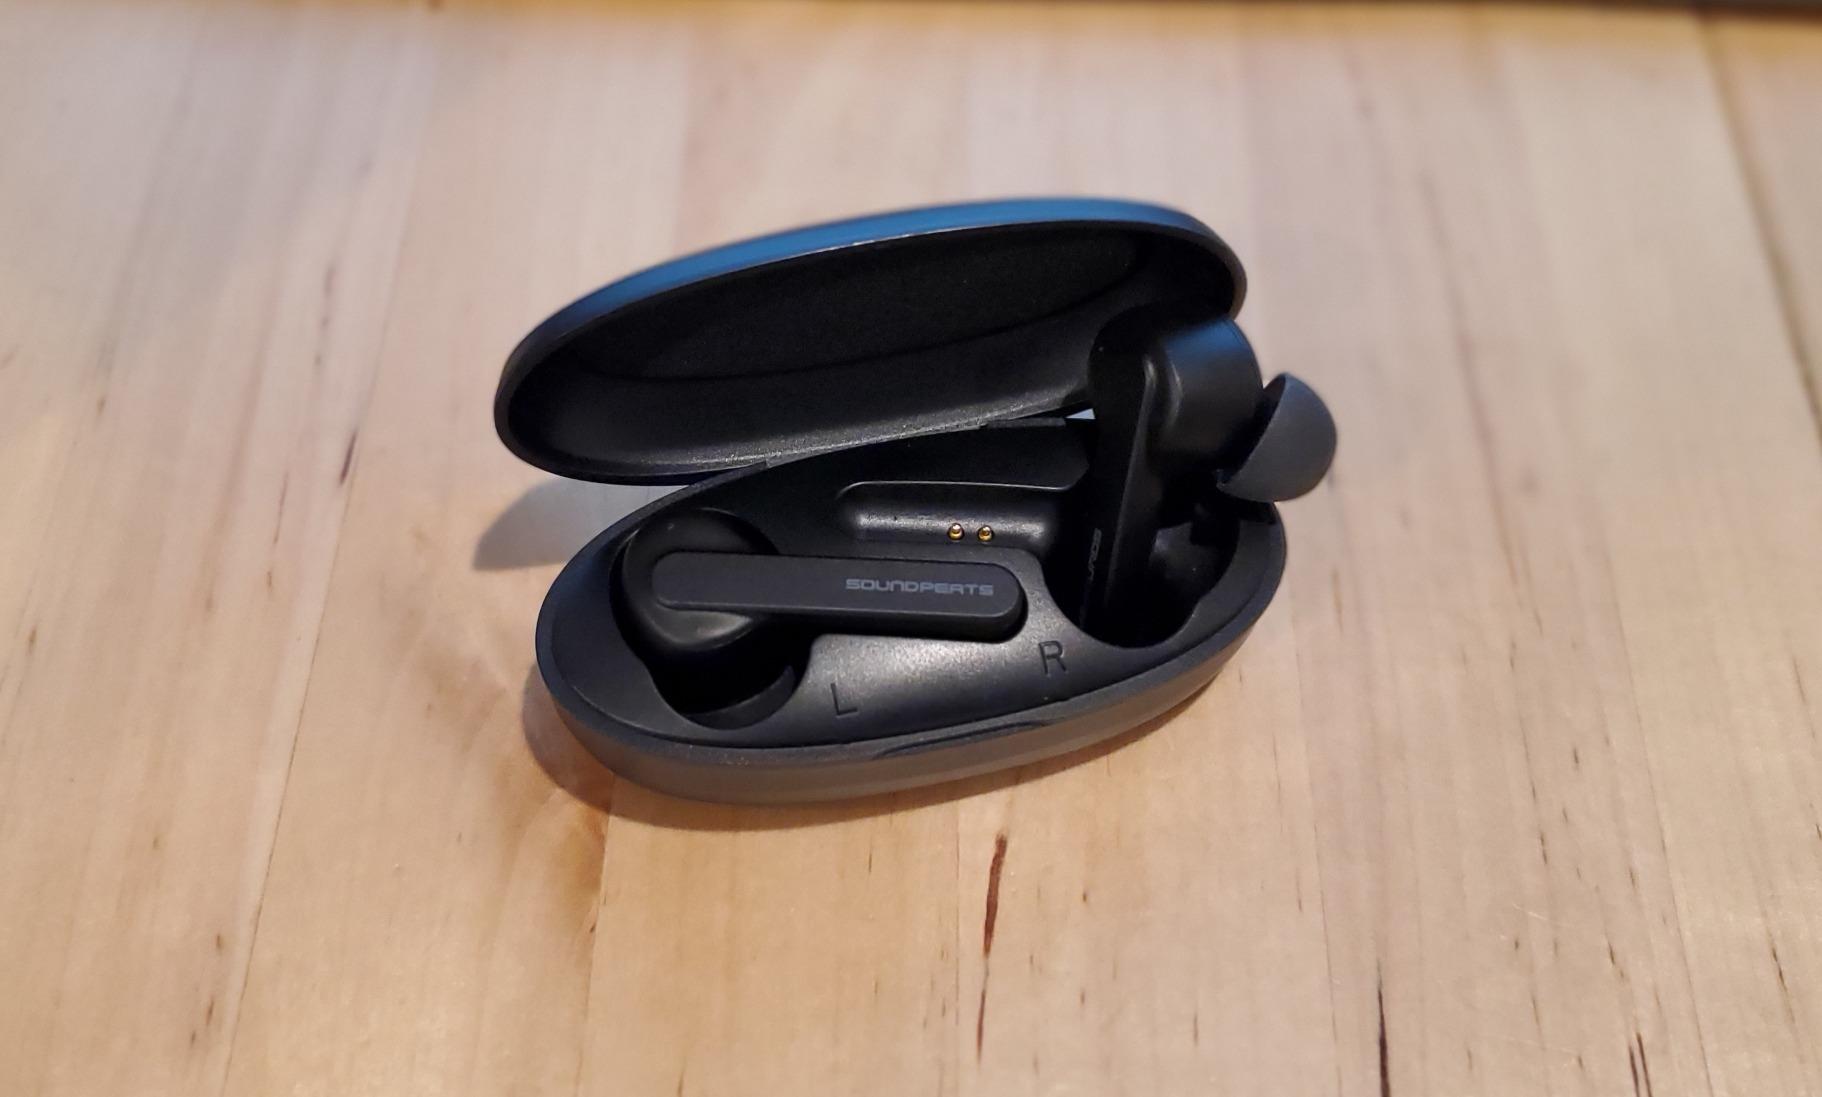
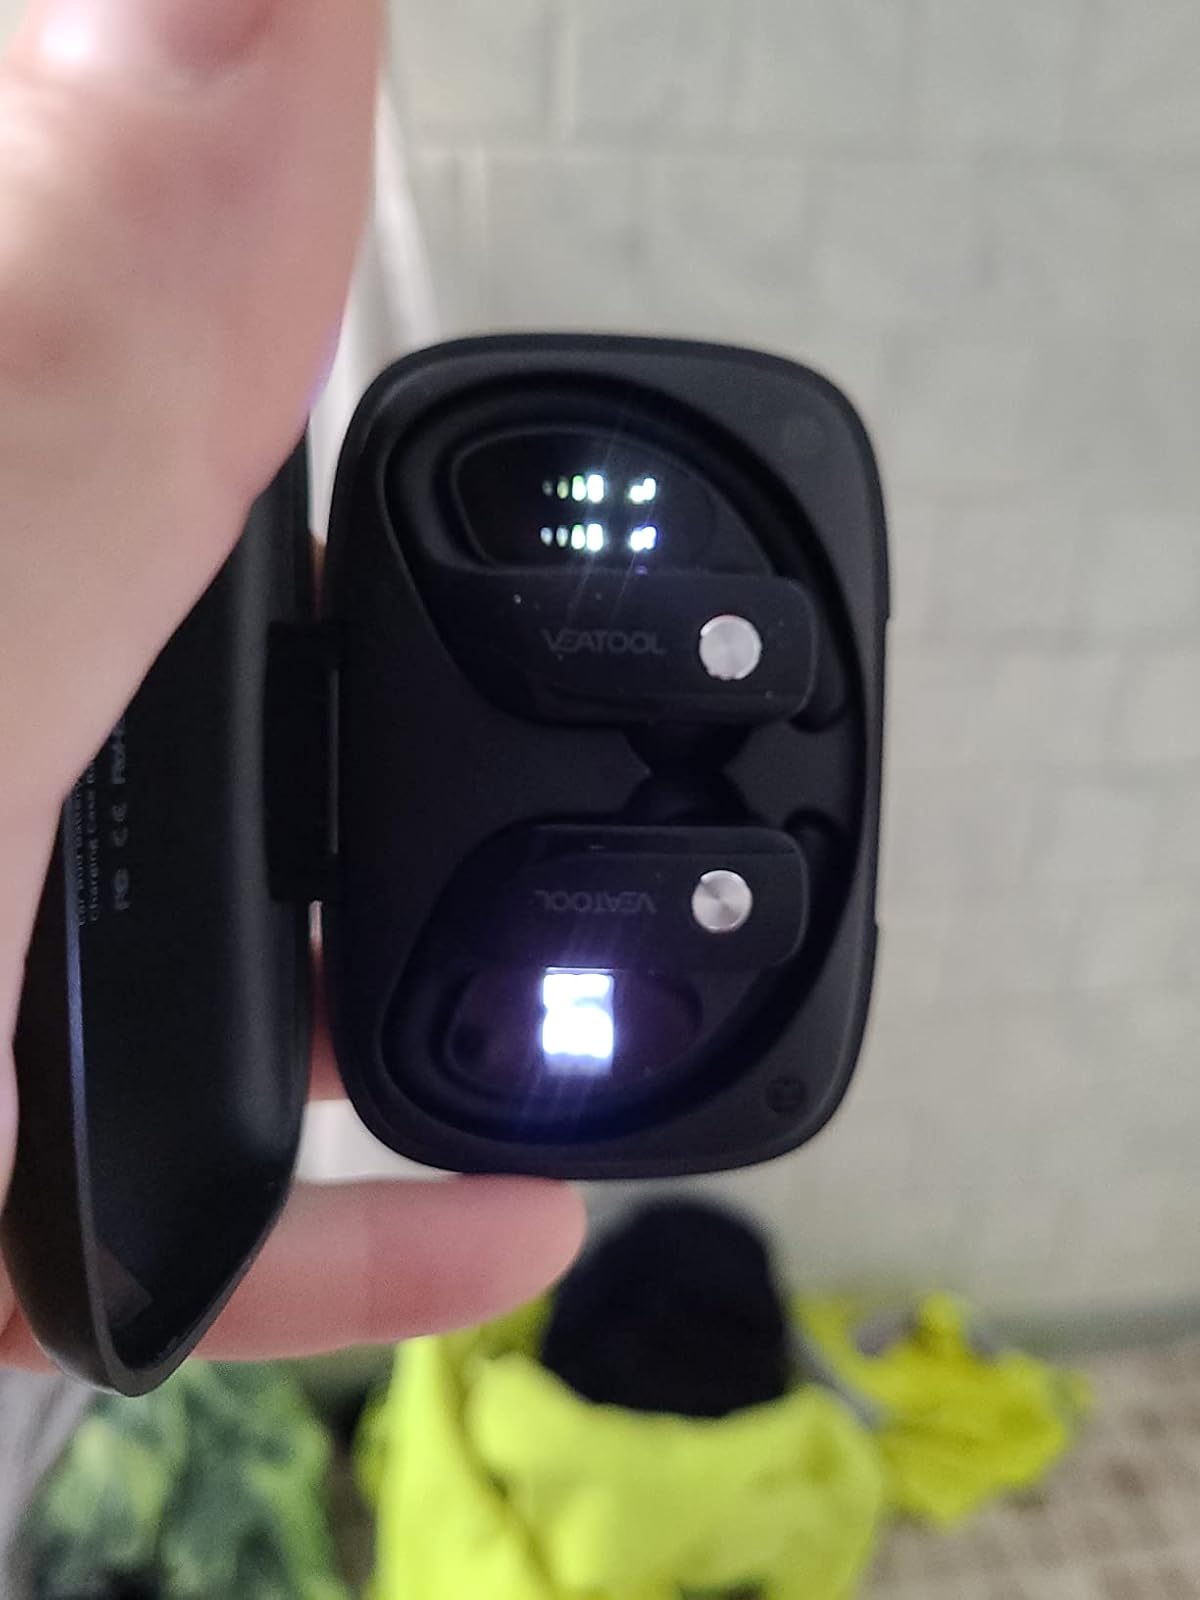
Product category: earbuds
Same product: no